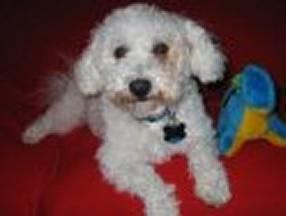
dog